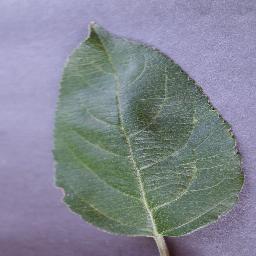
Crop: apple
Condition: healthy